The Museum of Innocence

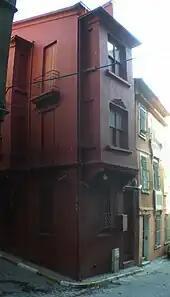
The building that houses the Museum of Innocence

Kemal has been engaged to a pretty girl named Sibel for two months when he meets a shop girl, Füsun, while buying a handbag for his fiancee. What follows in the next month and a half is an intense and secretive physical and emotional relationship between them. Kemal's happiest moment of life comes while making love the day Füsun confesses her deep love for him.